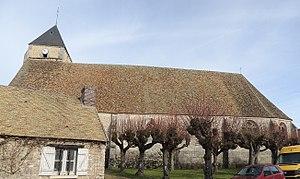
Église Saint-Lubin, facade Sud avec le bas clocher dépassant la nef à gauche, les fenêtres gothiques et l'amorce du chevet à droite derrière un premier plan de pelouse et d'arbres en hiver et une maison à gauche
Saint-Lubin-de-la-Haye est une commune française située dans le département d'Eure-et-Loir en région Centre-Val de Loire.
Cet article recense les monuments historiques d'Eure-et-Loir, en France.